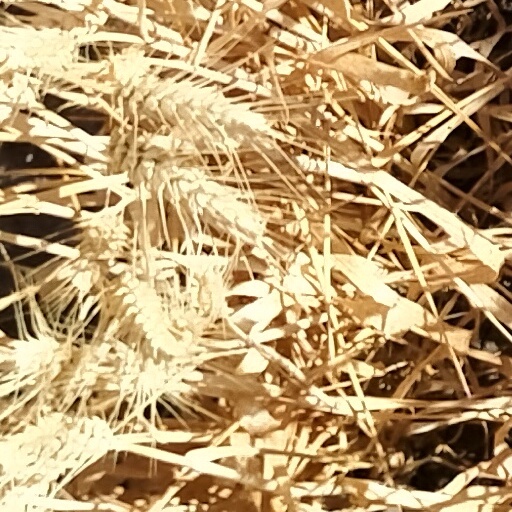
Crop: wheat